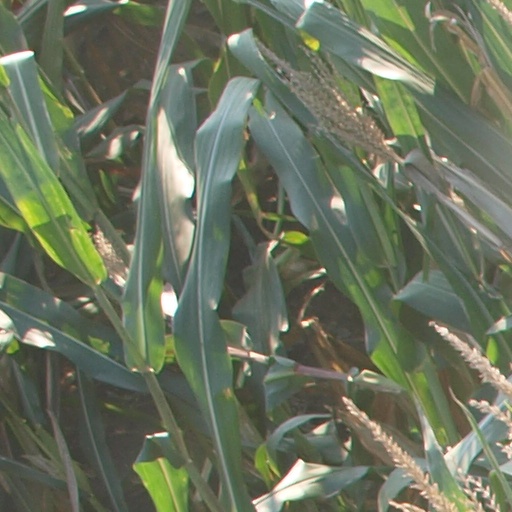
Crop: maize; corn